Taizhou, Zhejiang

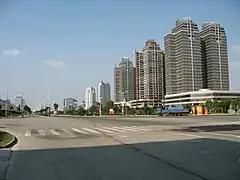
View down a street in Taizhou

Taizhou is one of the birthplaces of China's private economy in the early days of economic reforms in China and is considered to the cradle of private enterprise in China. The term "Taizhou Model" refers to the city's economic development model induced by private sector initiatives along with local-government support. It is the 4th most populous, and the 4th largest industrial prefecture-level city in Zhejiang Province .